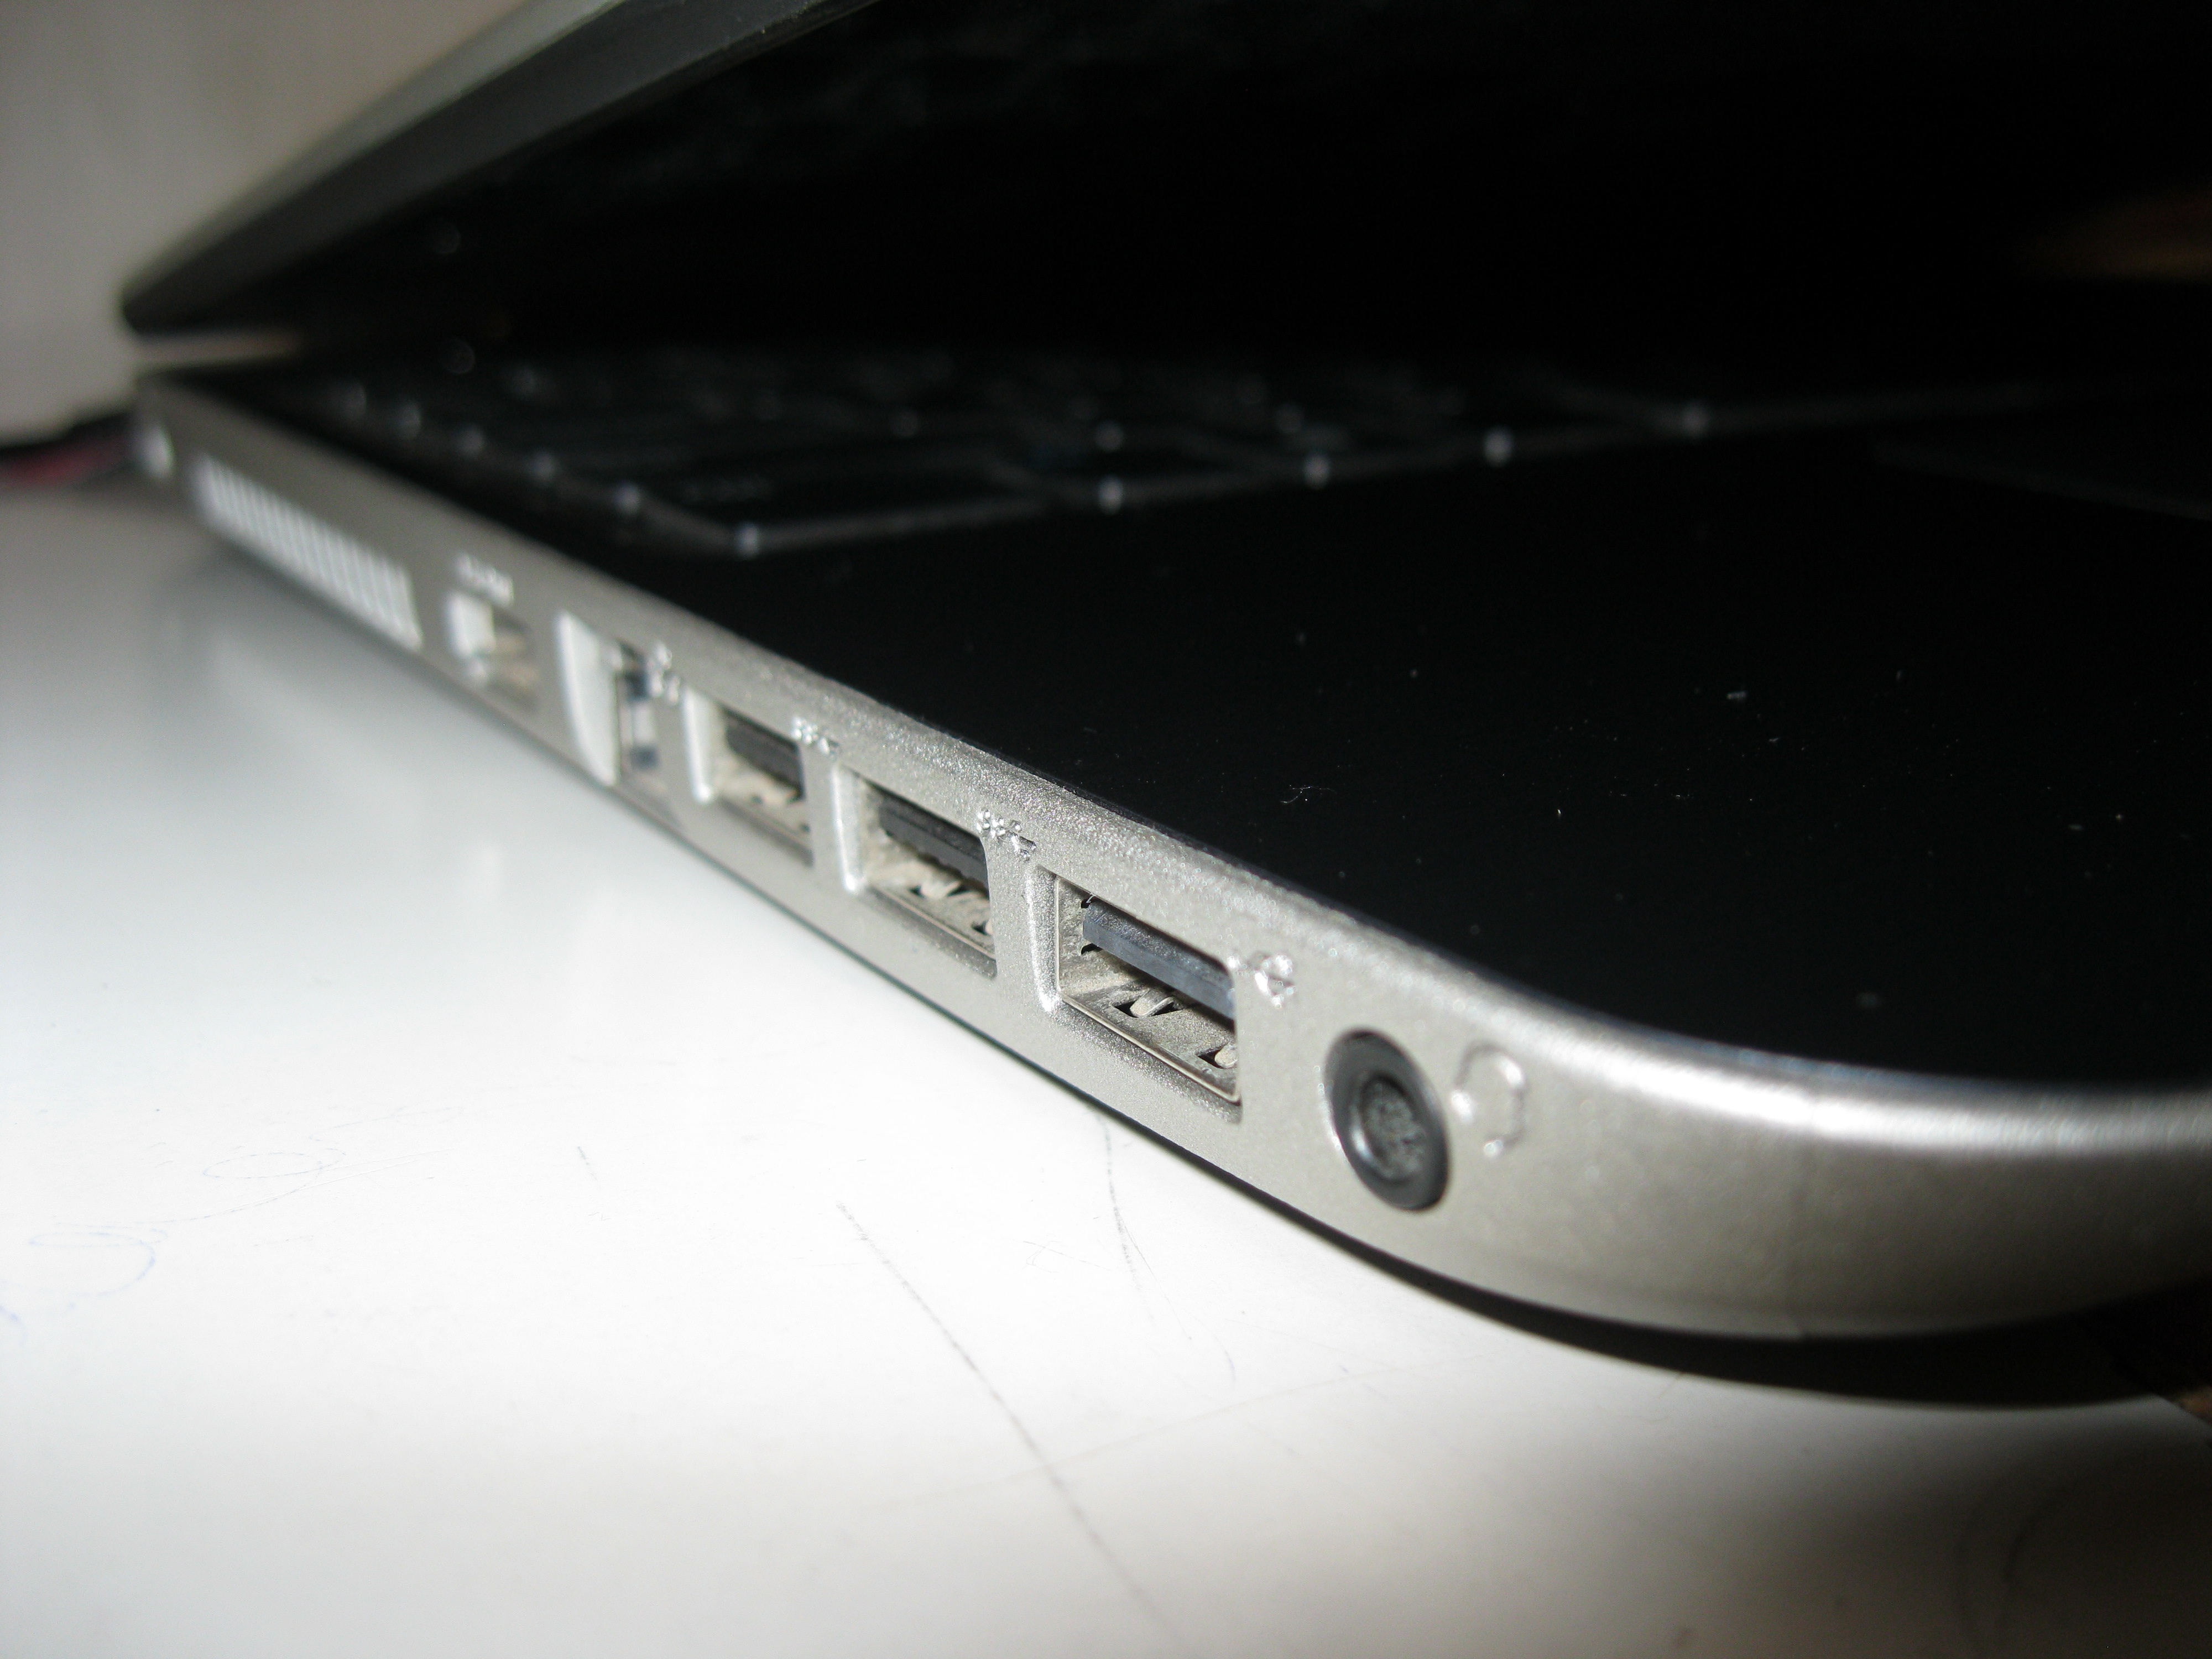
laptop, screen, music, light, technology, web, internet, touch, gadget, business, mobile phone, device, electronics, design, digital, icon, ports, multimedia, wireless, mobility, workplace, portable, electronic device, computer hardware